Bill Roggio

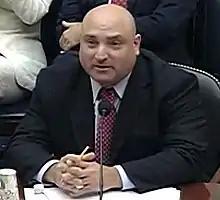
Roggio testifies before the House Foreign Affairs Committee in 2016

Bill Roggio is an American commentator on military affairs, and the managing editor of "The Long War Journal". Prior to leading a team of online commentators, Roggio published the online weblog "The Fourth Rail". He is a senior fellow at the Foundation for Defense of Democracies.